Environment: real
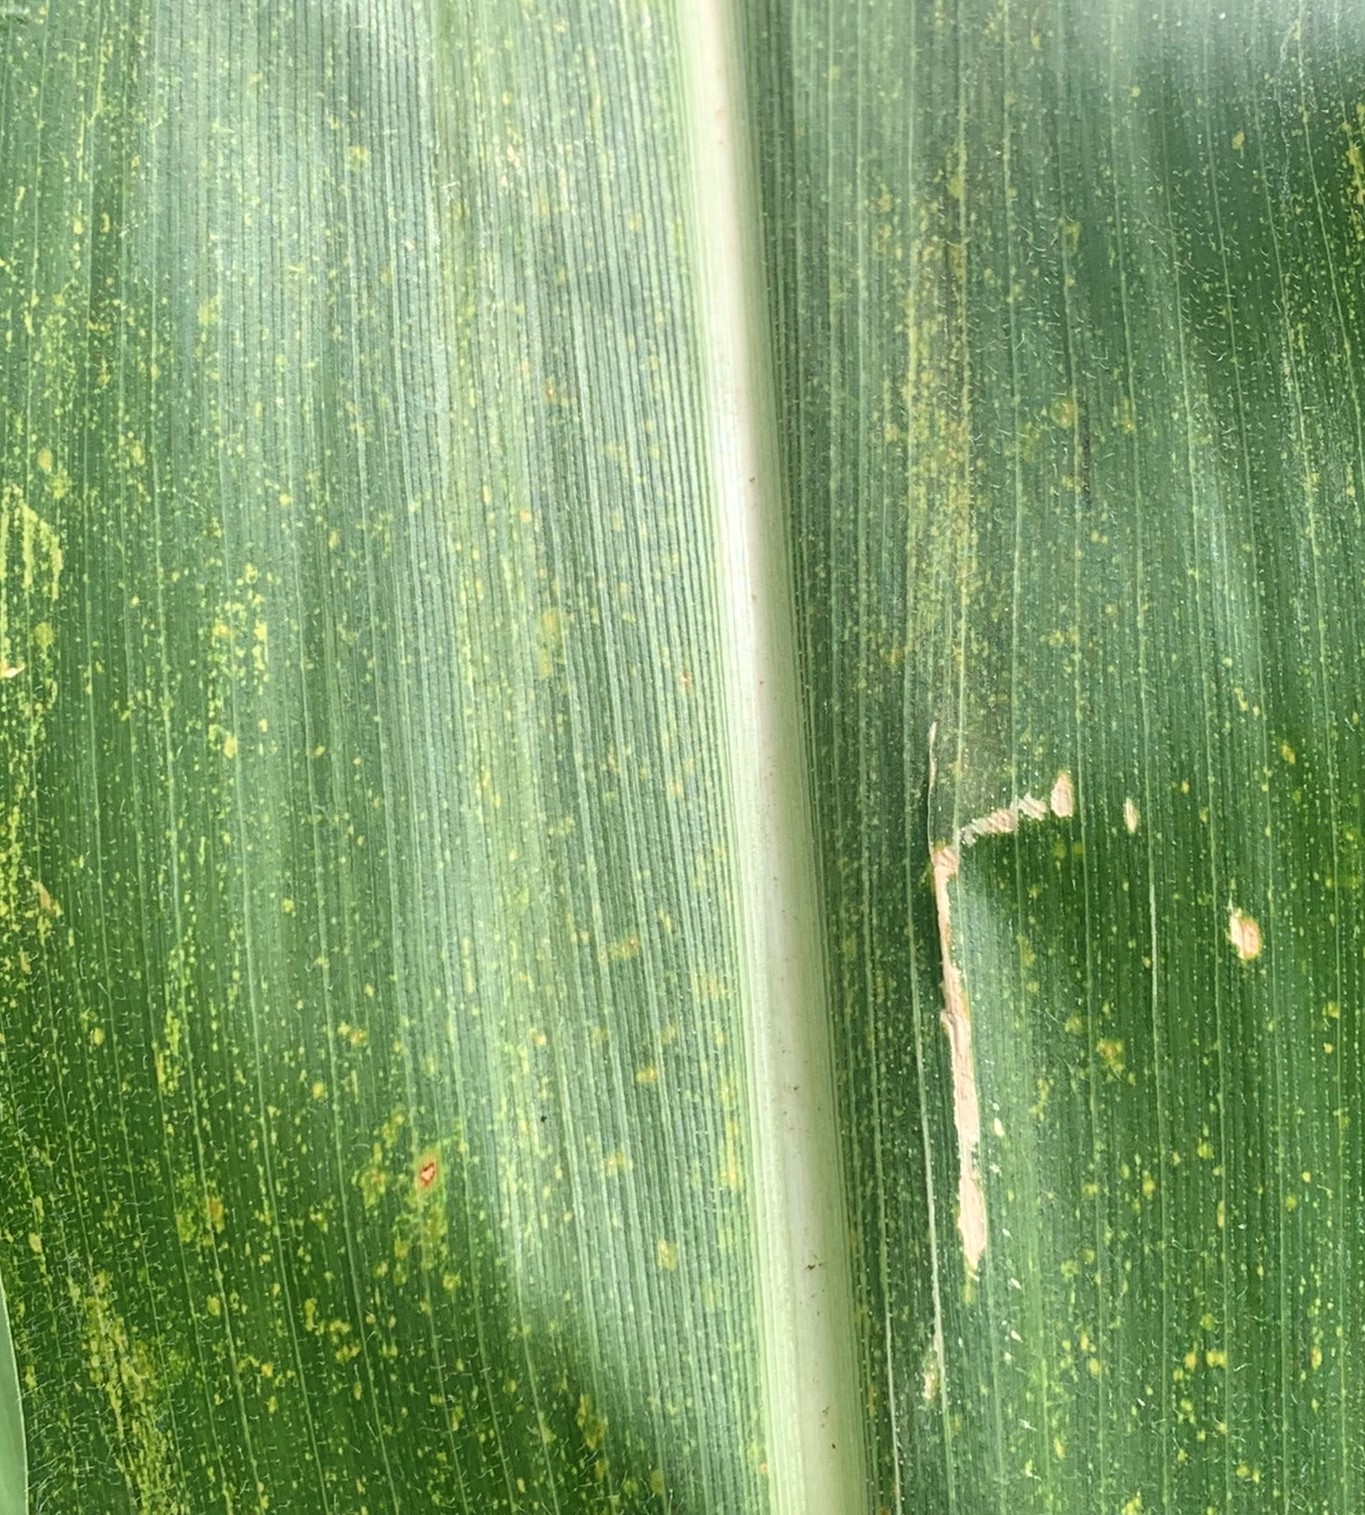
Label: lethal_necrosis